Question: What are the crackers on?
Tambaya: Akan me crackers ɗin suke?
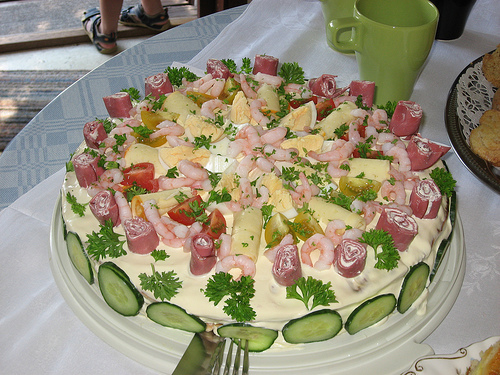
Answer: A doily.
Amsa: Tuma ƙasa.